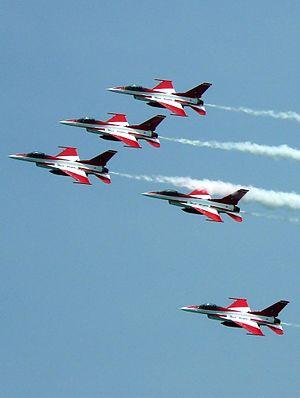
Le salon aéronautique de Singapour est un événement aéronautique bisannuel se tenant à Singapour depuis 2008. L’événement a été lancé conjointement par l’autorité de l’aviation civile de Singapour et l’agence des Sciences et Technologies de la défense après le déménagement du salon Asian Aerospace de Singapour à Hong Kong.